Grassmann's laws (color science)

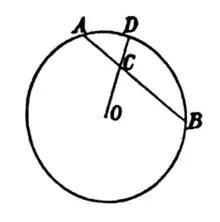
Grassmann expressed his first law with respect to a circular arrangement of spectral colors in this 1853 illustration.

The four laws are described in modern texts with varying degrees of algebraic notation and are summarized as follows (the precise numbering and corollary definitions can vary across sources):